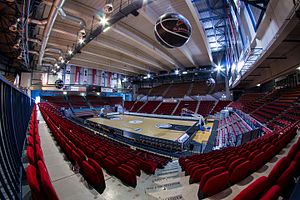
EM i håndbold 2018 (kvinder) / Spillesteder
Europamesterskabet i håndbold 2018 for kvinder er det 13. EM i håndbold for kvinder. Mesterskabet arrangeres af European Handball Federation og blev afholdt i perioden 30. november - 16. december 2018 i Frankrig.